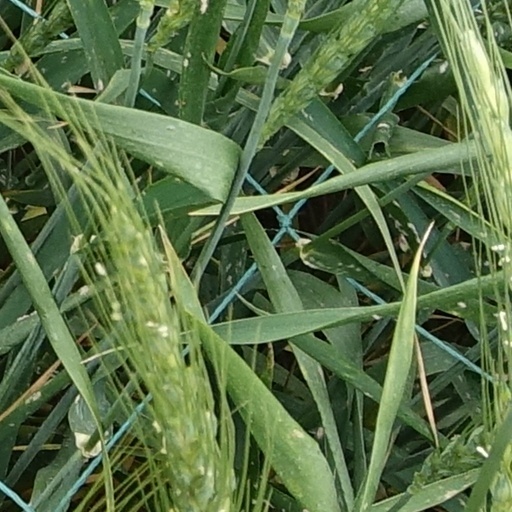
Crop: wheat